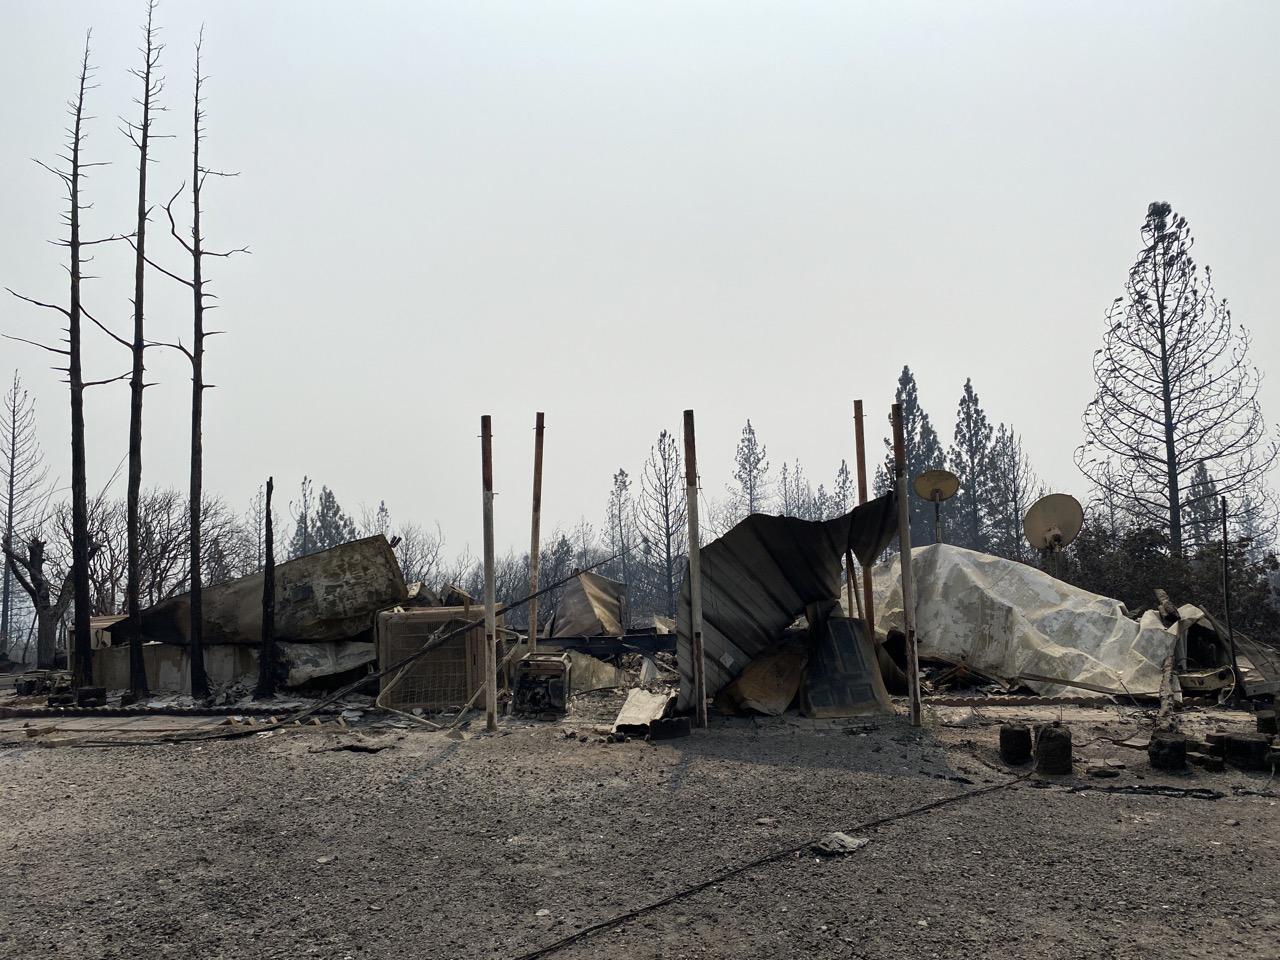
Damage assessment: destroyed